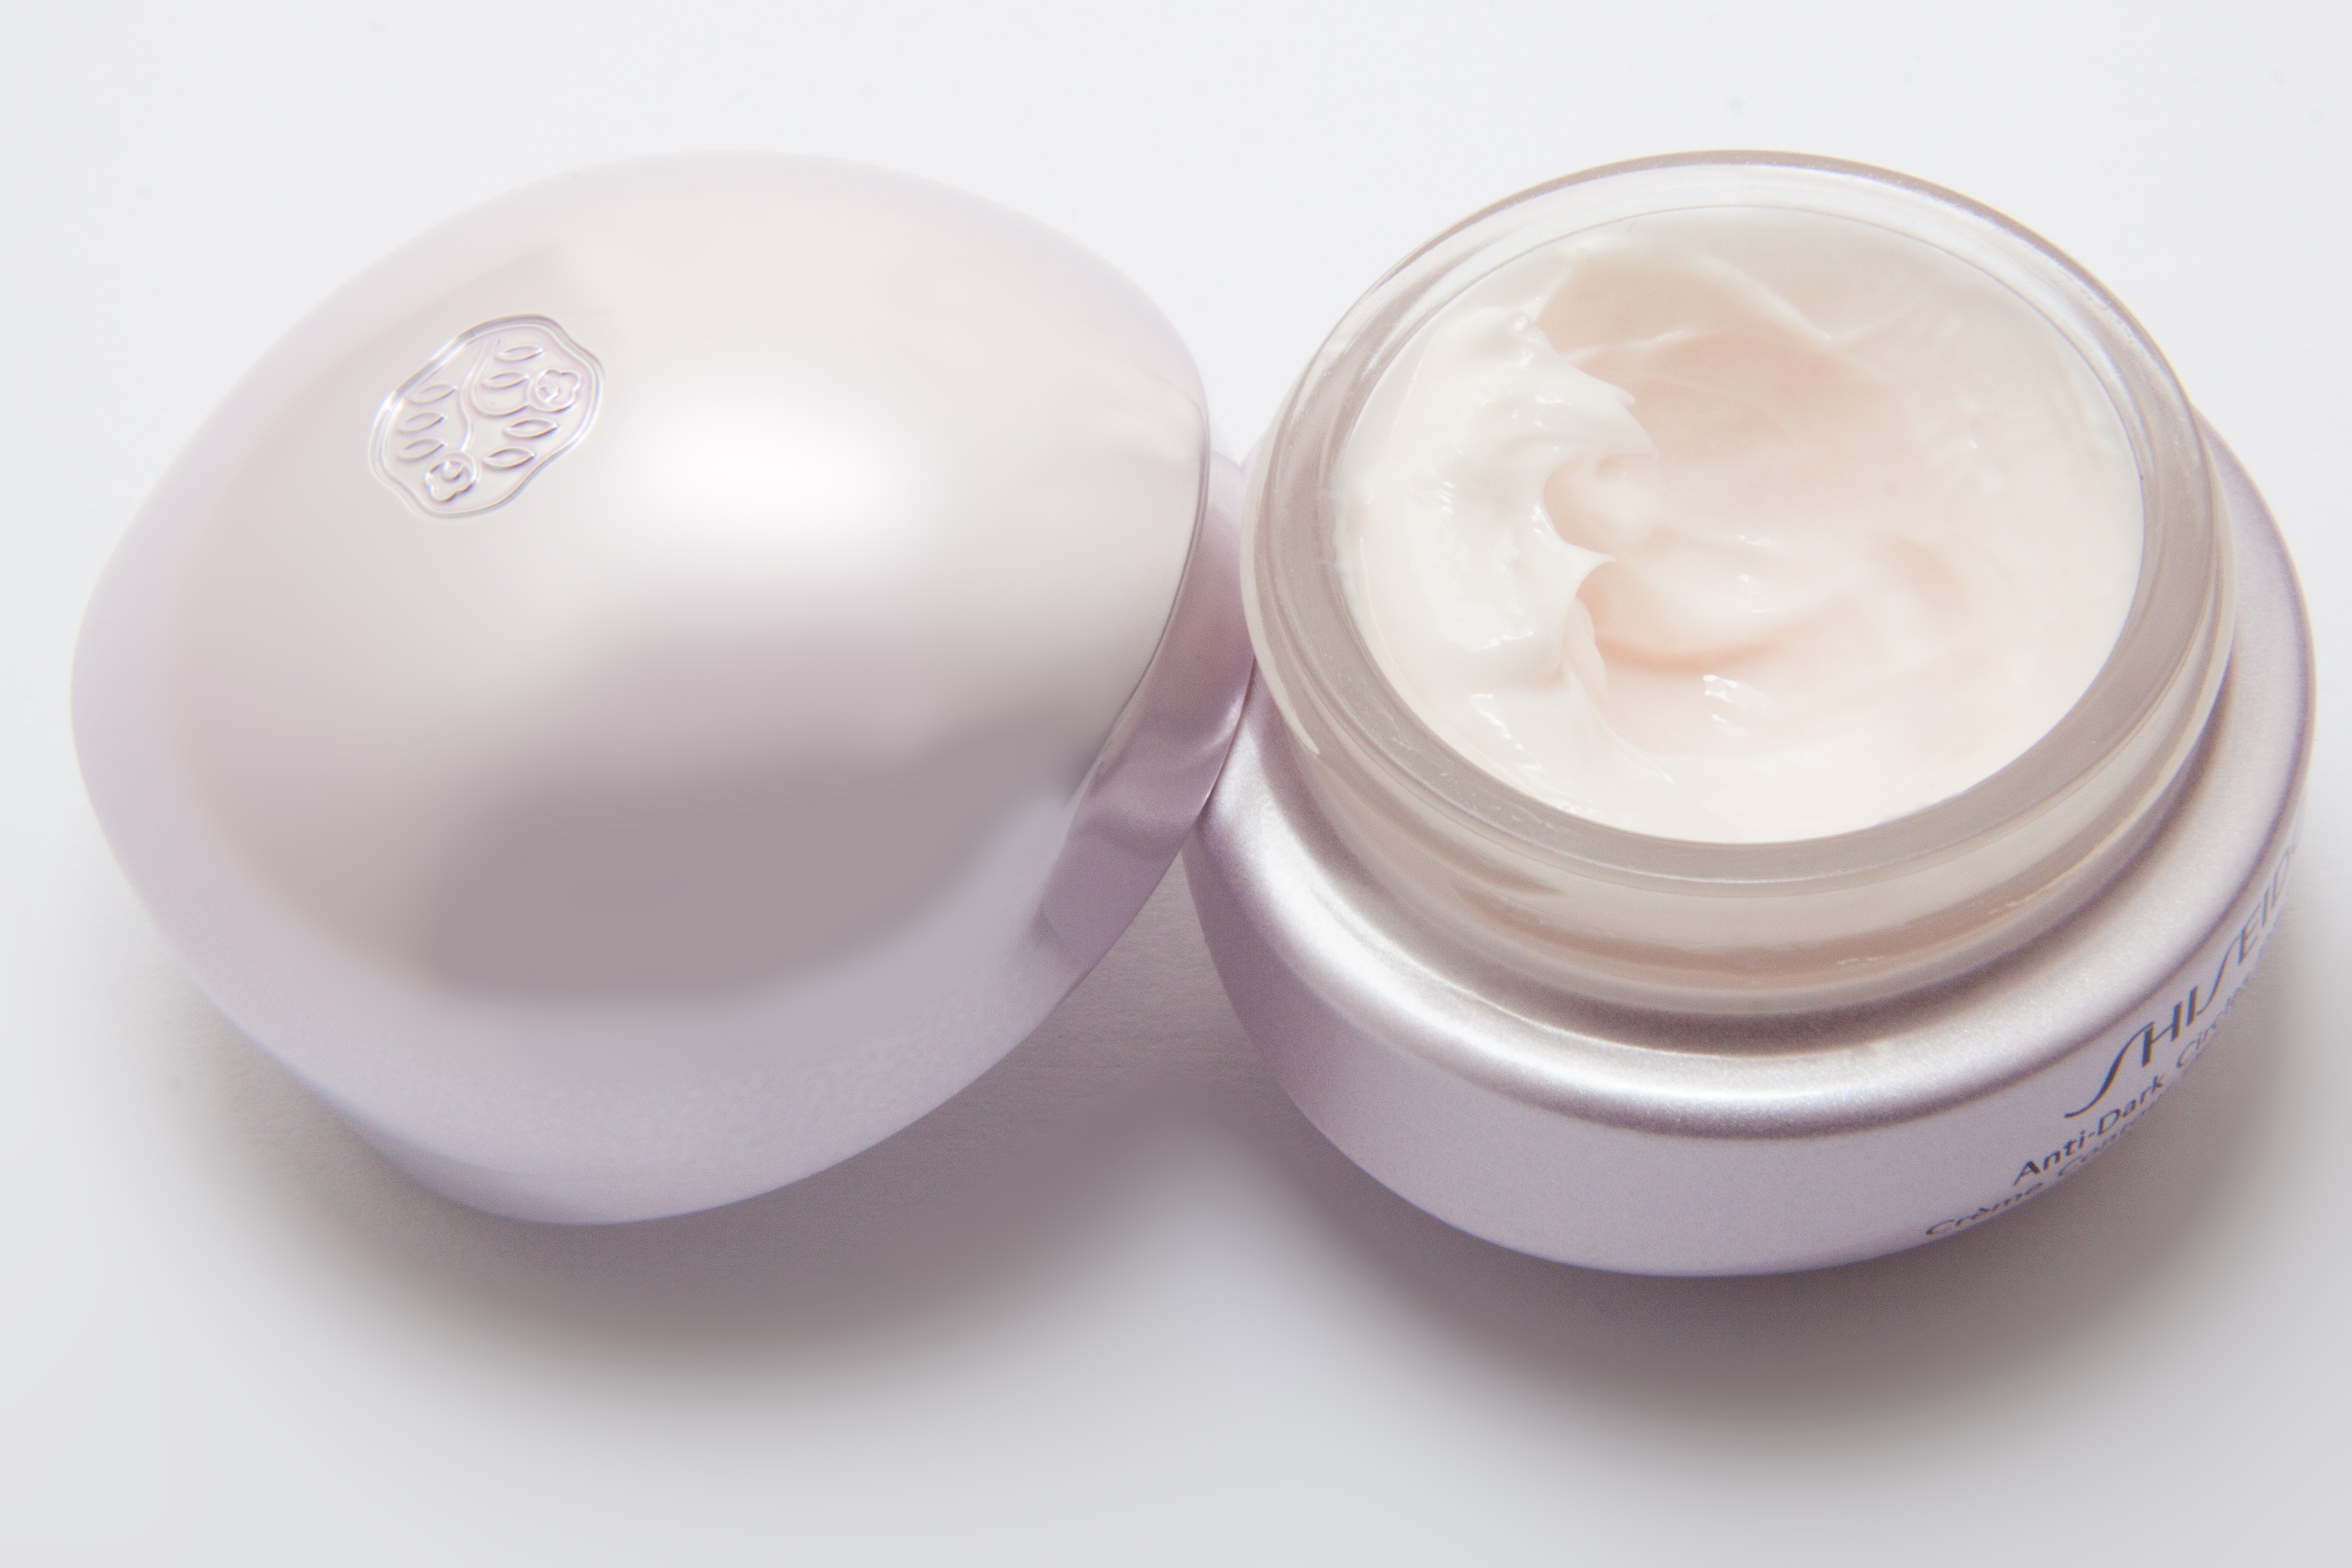
box, cream, product, skin, beauty, packaging, cosmetics, noble, out of focus, rosenblatt, skin care, rejuvenation, product design, cream colors, eye cream, cell renewal, delicate skin, health beauty, against dark circles, delicate violet